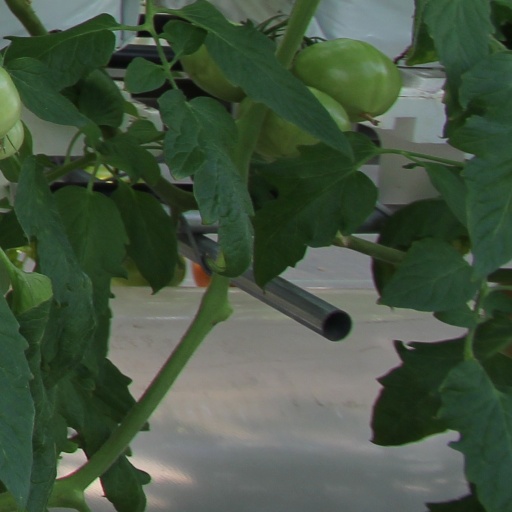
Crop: tomato